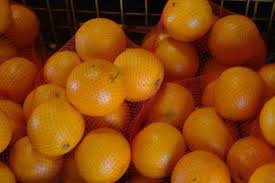
Label: Orange